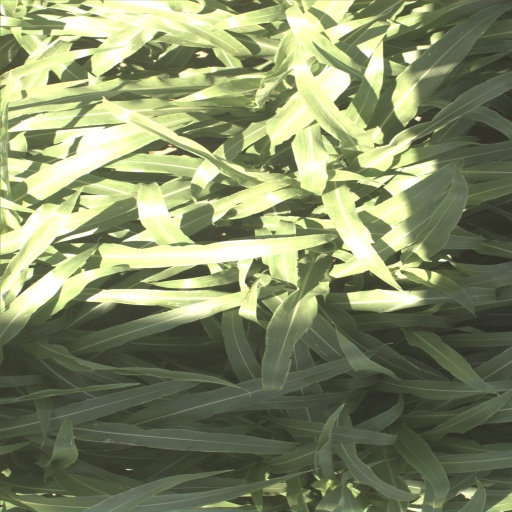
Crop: sorghum